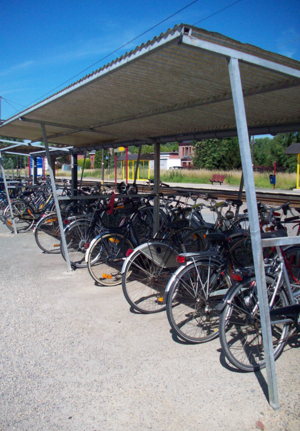
La gare d'Oudegem est une gare ferroviaire belge de la ligne 53, de Schellebelle à Louvain, située à Audeghem, section de la ville de Termonde, dans la province de Flandre-Orientale en Région flamande.